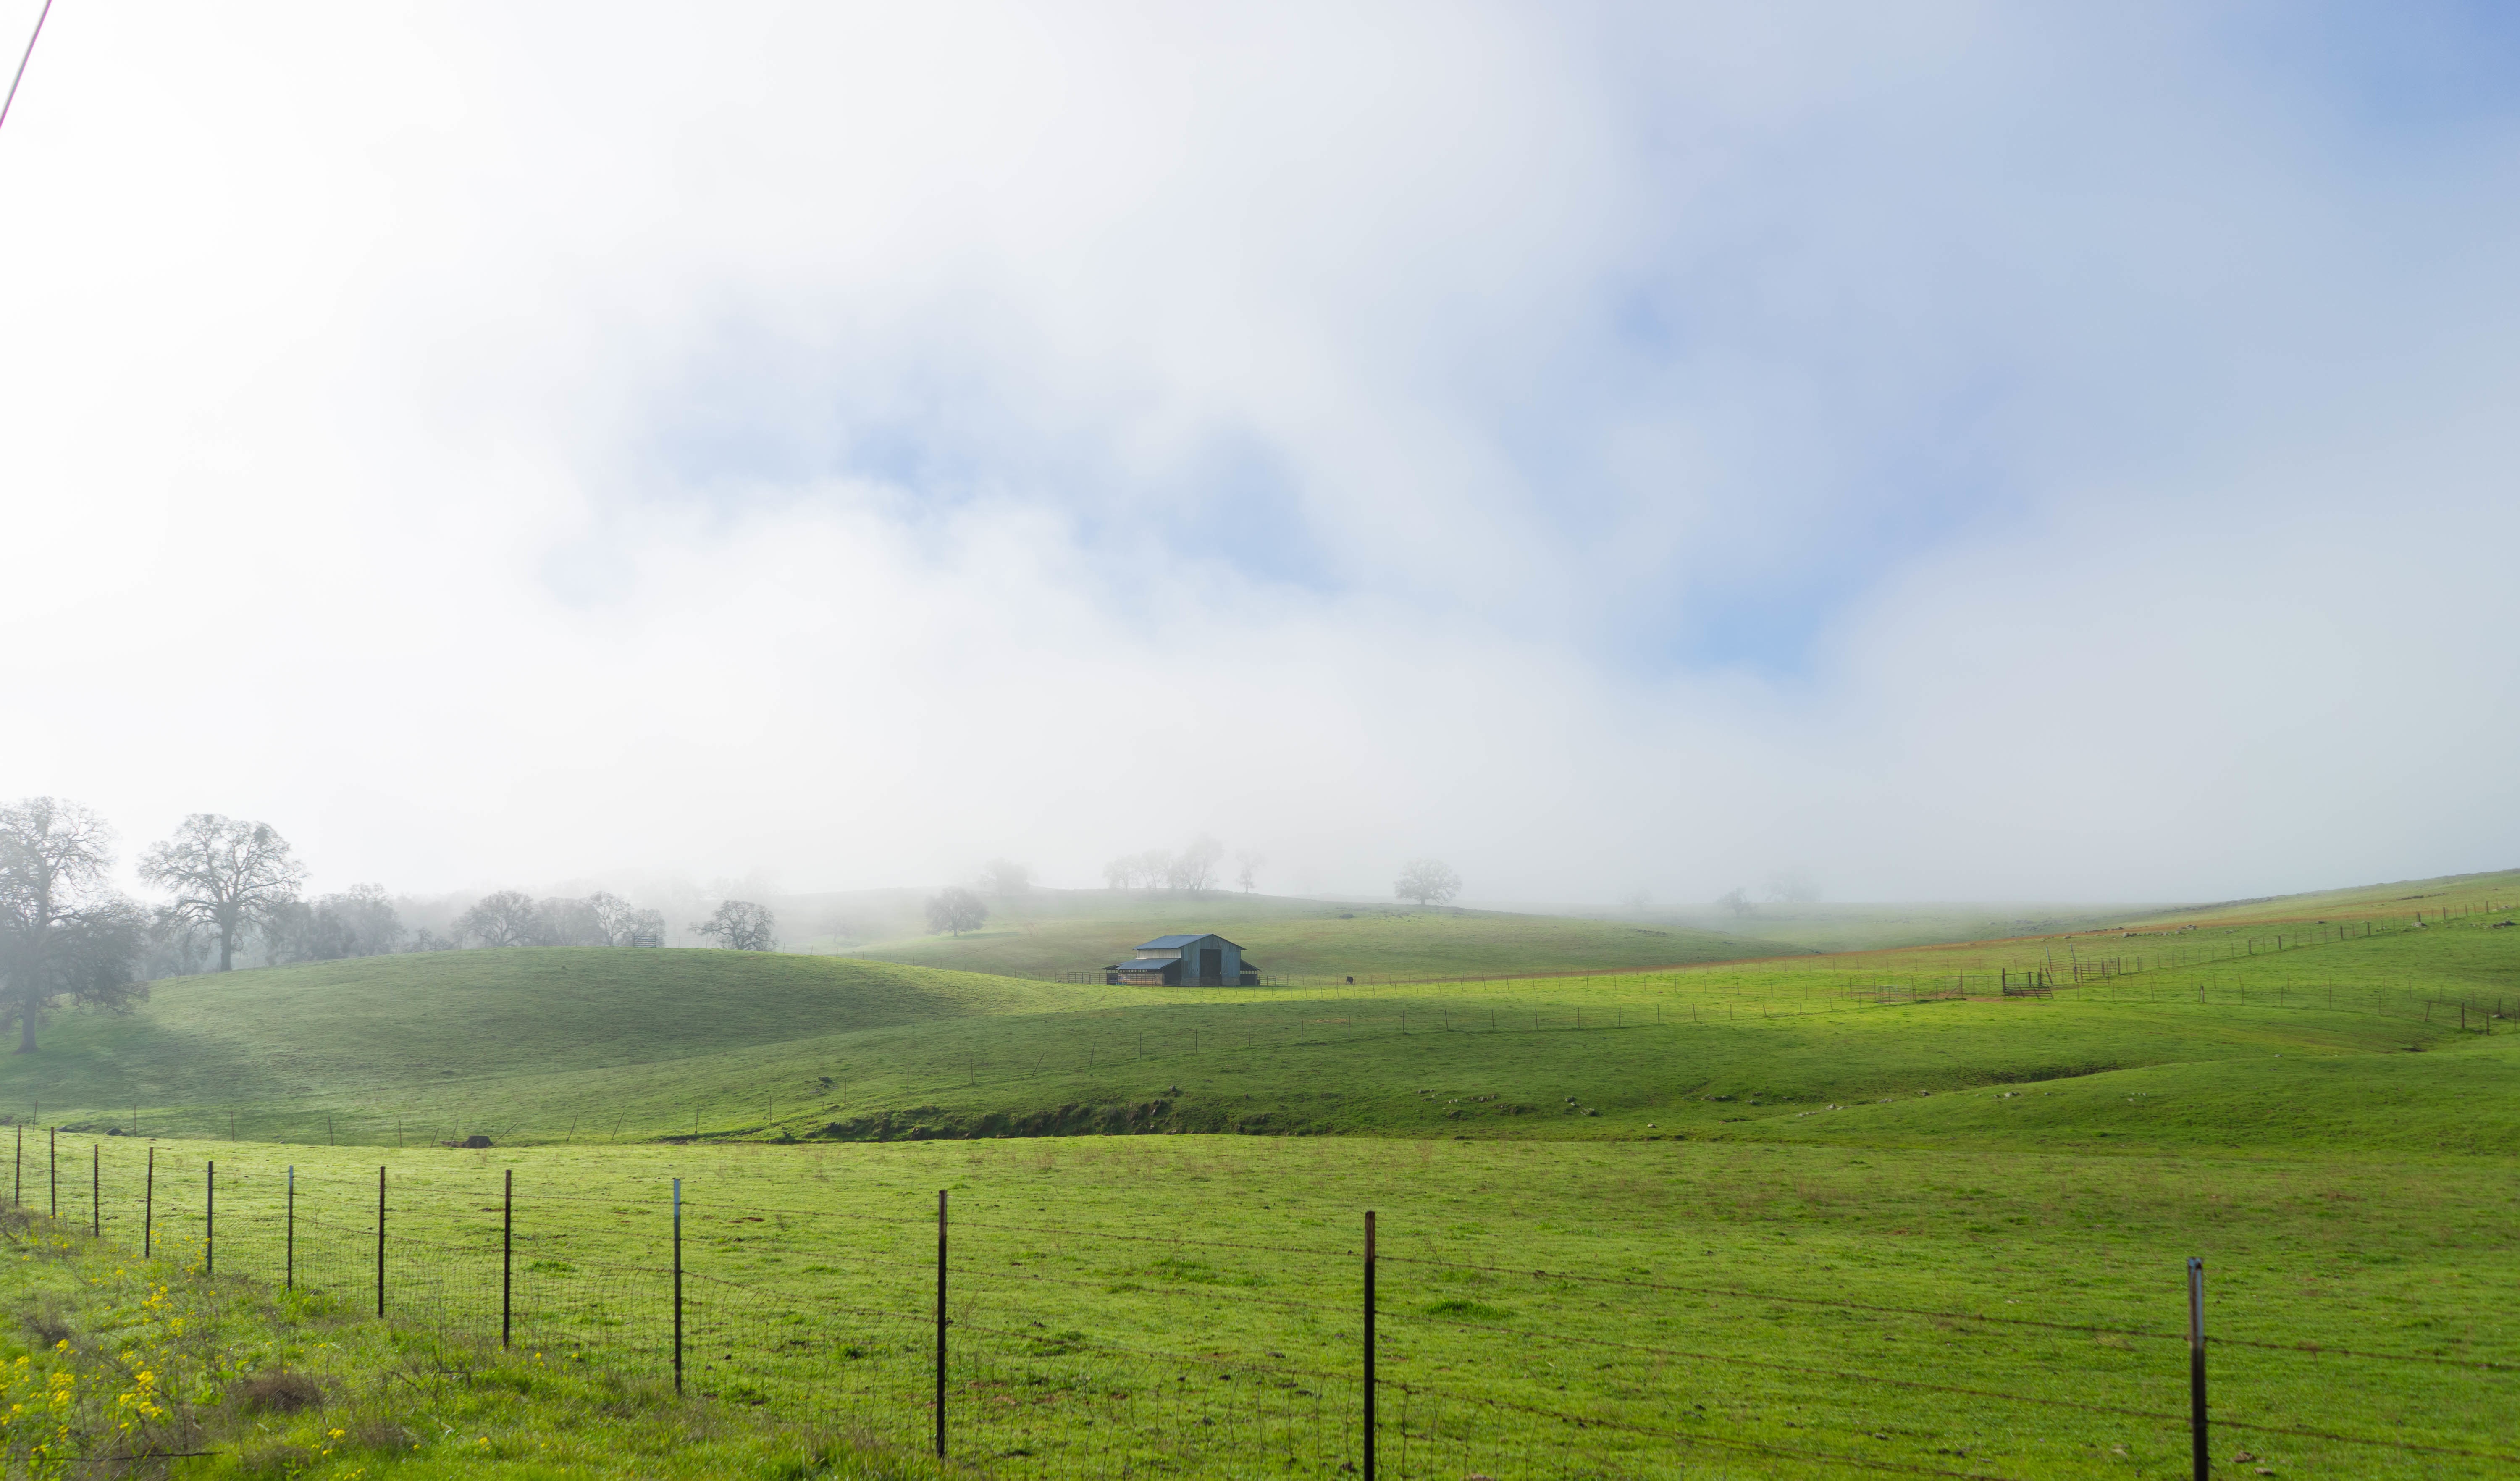
landscape, grass, horizon, cloud, sky, mist, field, farm, meadow, prairie, morning, hill, wind, pasture, soil, agriculture, plain, grassland, plateau, habitat, steppe, rural area, natural environment, geographical feature, atmospheric phenomenon